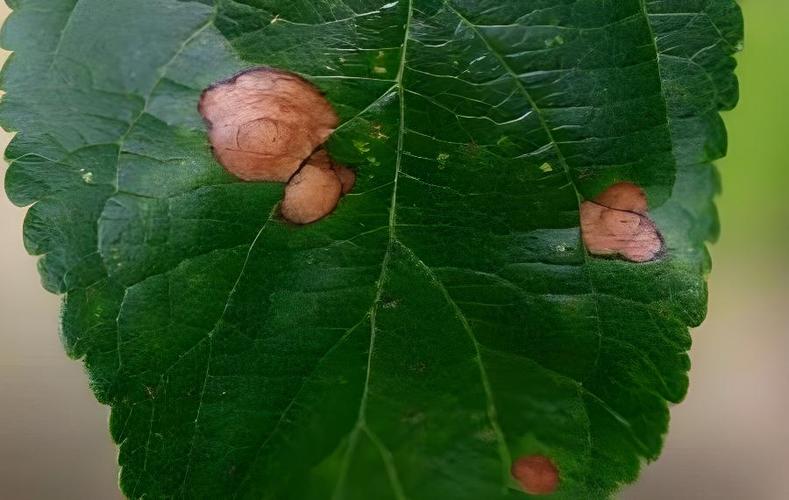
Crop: apple
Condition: black_rot